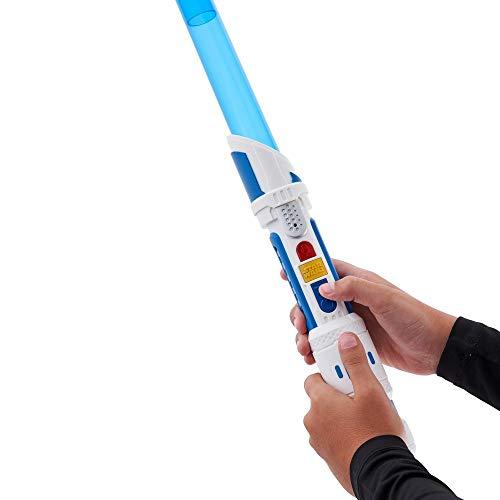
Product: Star Wars Scream Saber Lightsaber Toy, Record Your Own Inventive Lightsaber Sounds & Pretend to Battle, for Kids Roleplay Ages 4 & Up
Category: Toys & Games | Dress Up & Pretend Play | Pretend Play
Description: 3 sound modes: kids ages 4 and up can pretend to battle with Star Wars lightsaber sound FX, iconic sounds like roaring tie fighters and screeching Porgs, or any fun sound They can imagine and record.
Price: $26.79
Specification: ProductDimensions:2.2x6x21.1inches|ItemWeight:8.3ounces|ShippingWeight:1.05pounds|ASIN:B07RB2PKZ9|Itemmodelnumber:N/A|Manufacturerrecommendedage:4yearsandup|Batteries:3AAbatteriesrequired.(included)